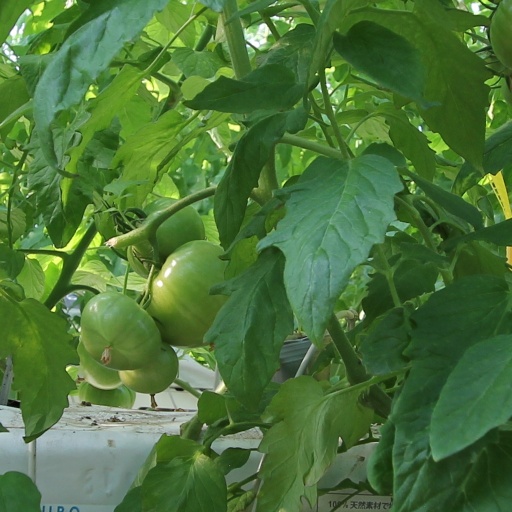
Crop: tomato